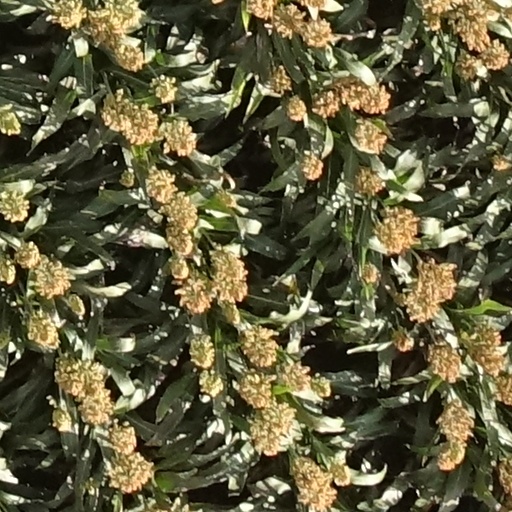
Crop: sorghum